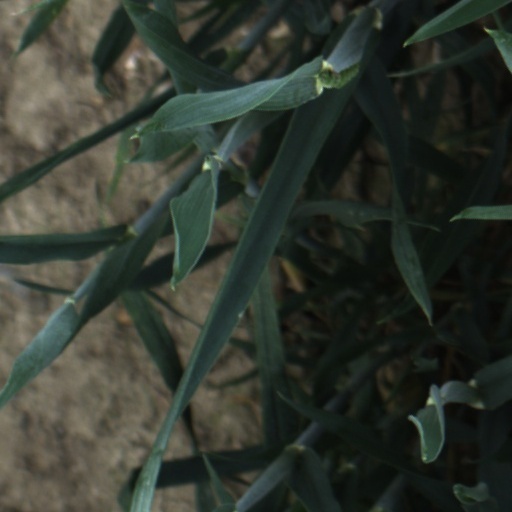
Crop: wheat